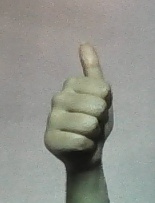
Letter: aleff